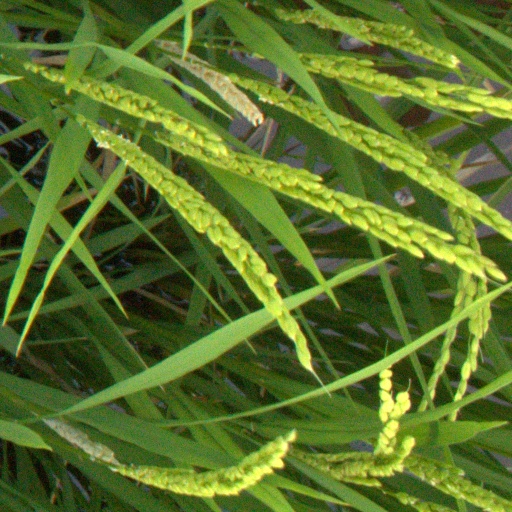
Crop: rice